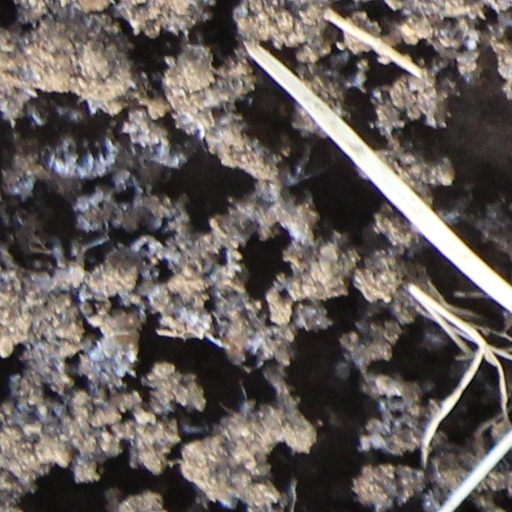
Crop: wheat